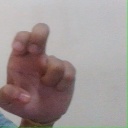
अक्षर: अ